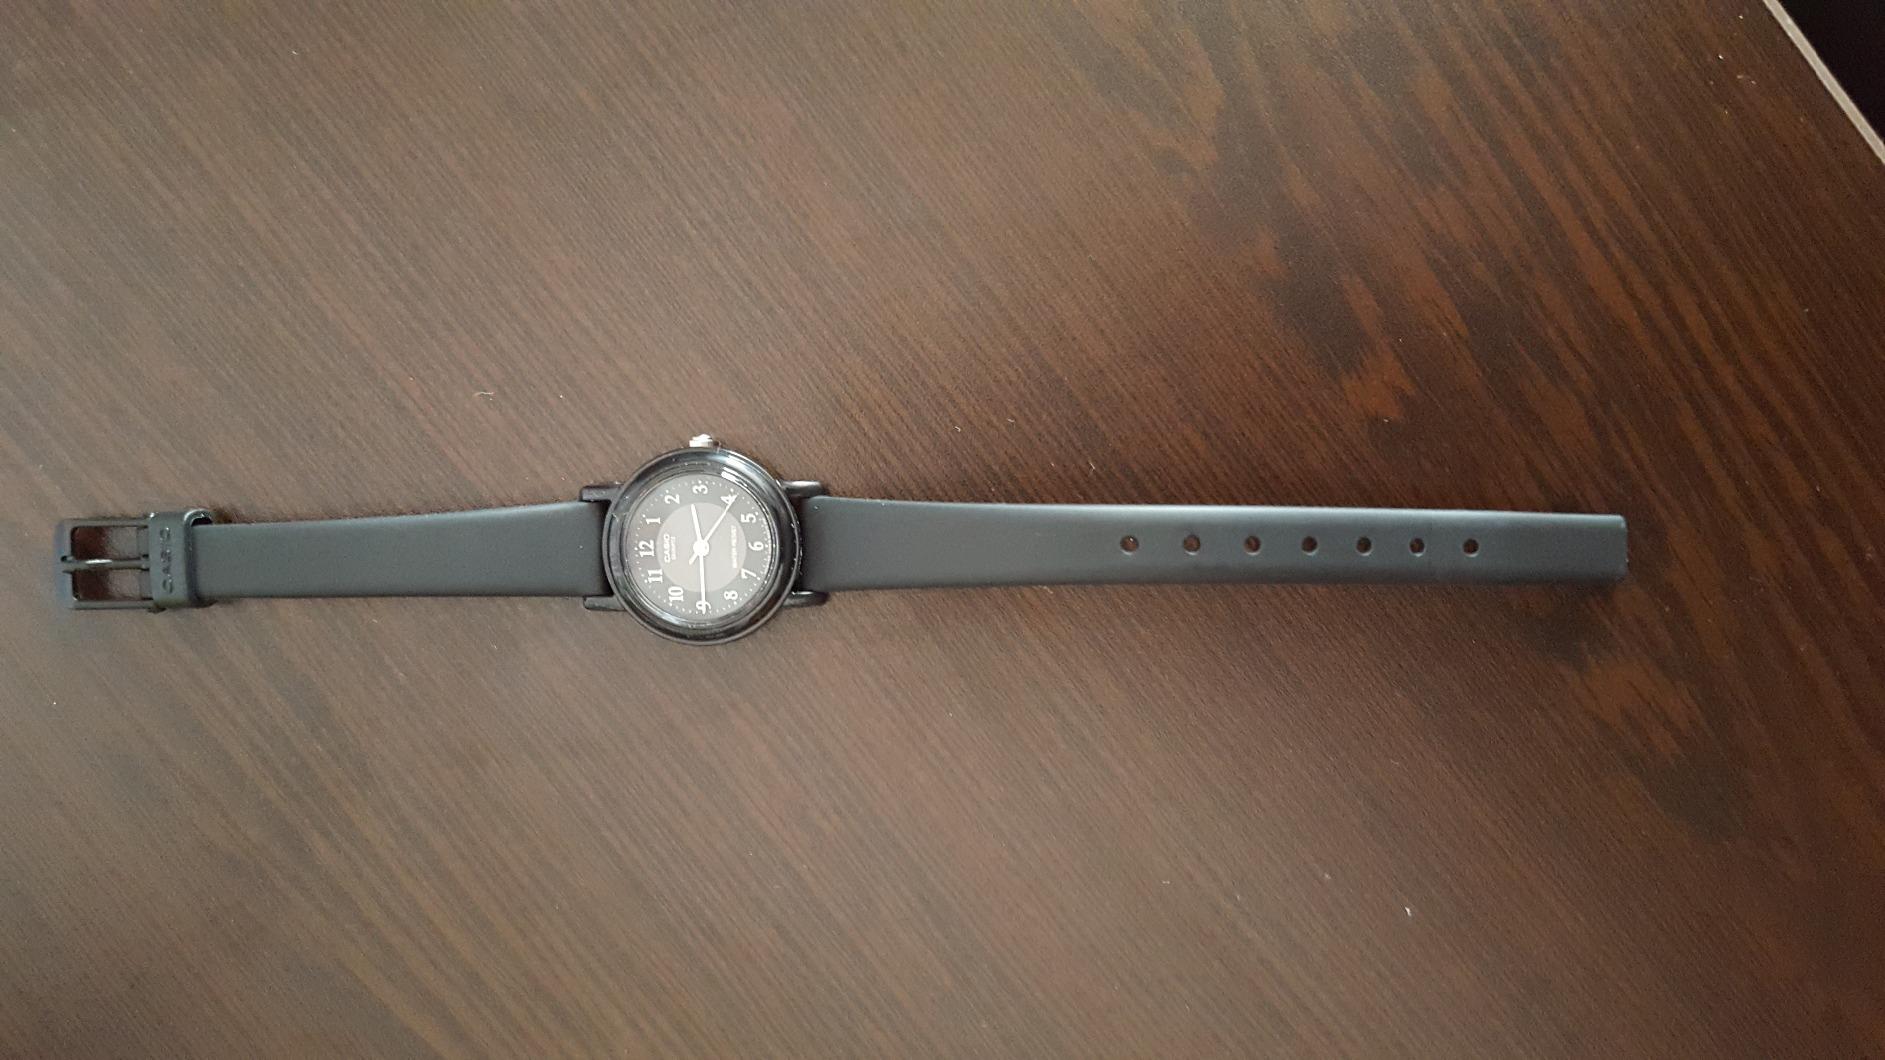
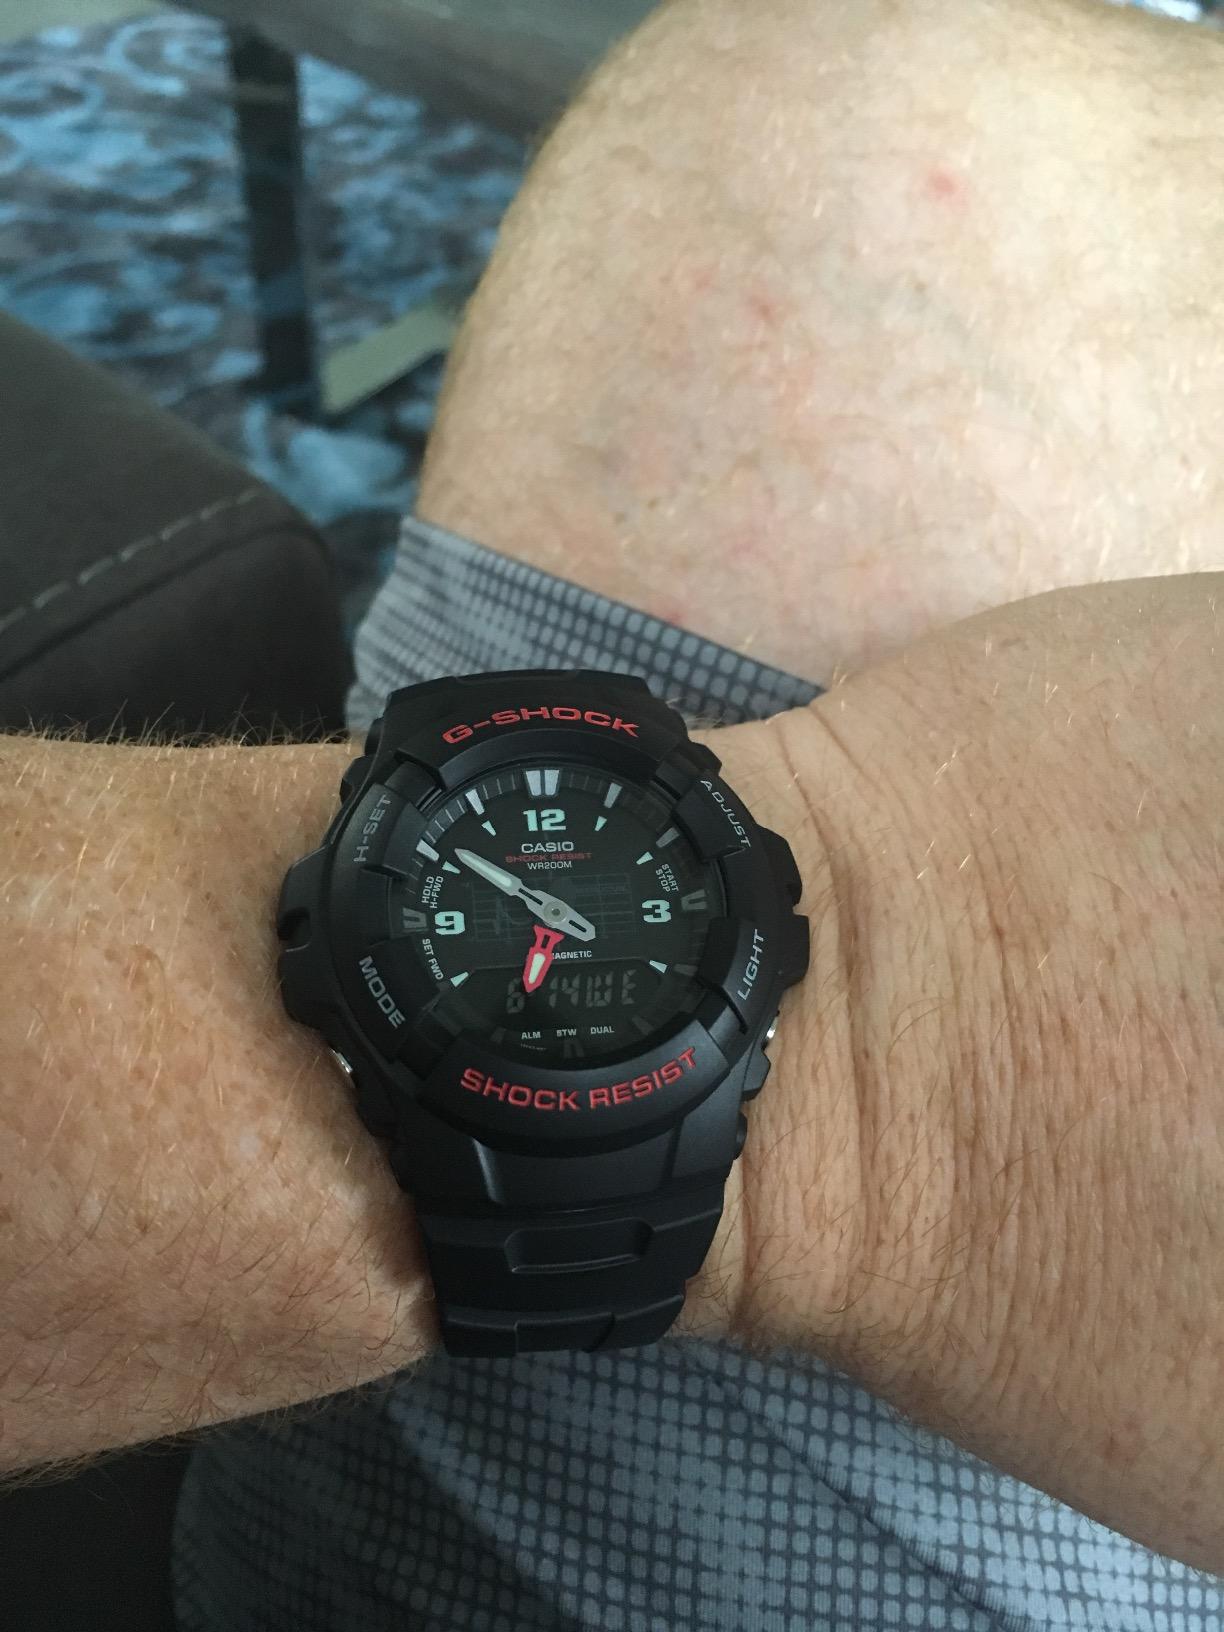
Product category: accessories_watch
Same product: no